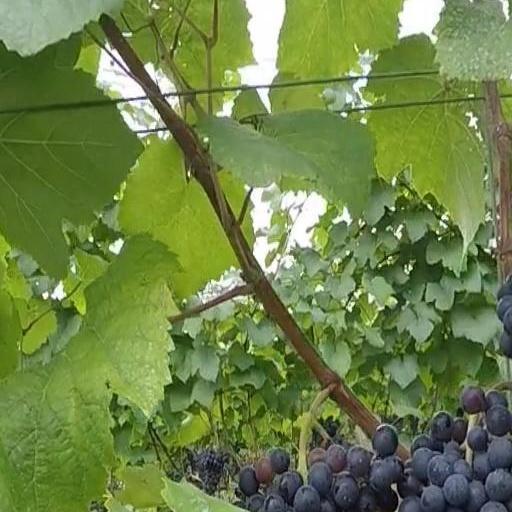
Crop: grape